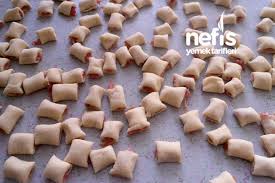
Yemek: manti